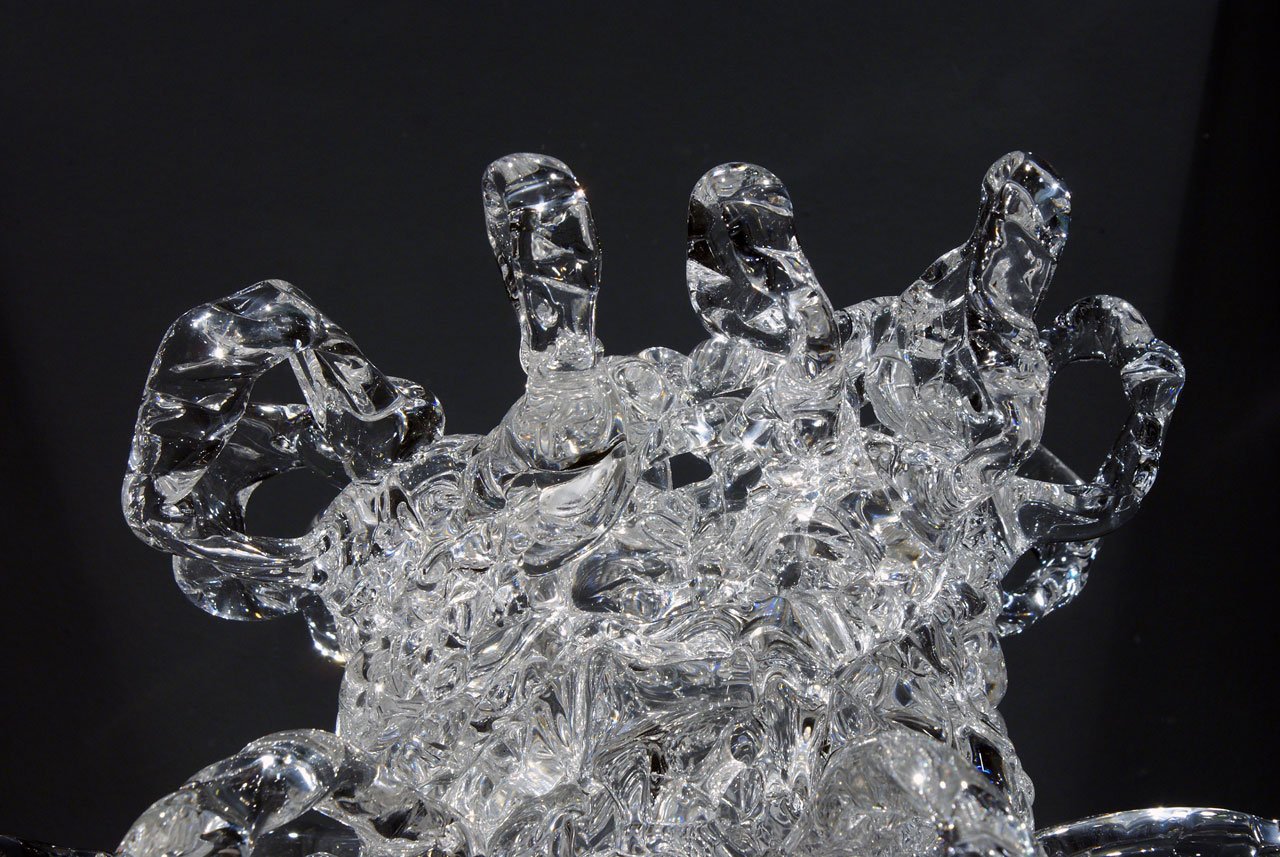
cold, glass, clear, ice, transparent, jewellery, sculpture, art, crystal, diamond, glassy, gemstone, mineral, fashion accessory